History of rugby union in the United States

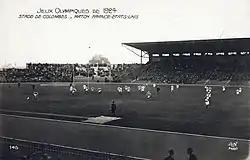
playing the USA in the 1924 Olympics final

The U.S. national team played and won their first test outside of the US in 1919, defeating Romania in Paris.